William Houldsworth

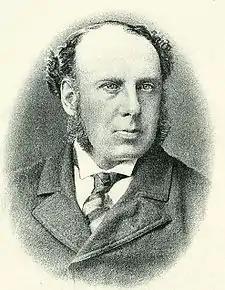

Sir William Henry Houldsworth, 1st Baronet (20 August 1834 – 18 April 1917) was a British mill-owner in Reddish, Lancashire. He was Conservative MP for Manchester North West from 1883 to 1906, and sometime chairman of the Fine Cotton Spinners' Association. He was made a baronet in 1887.